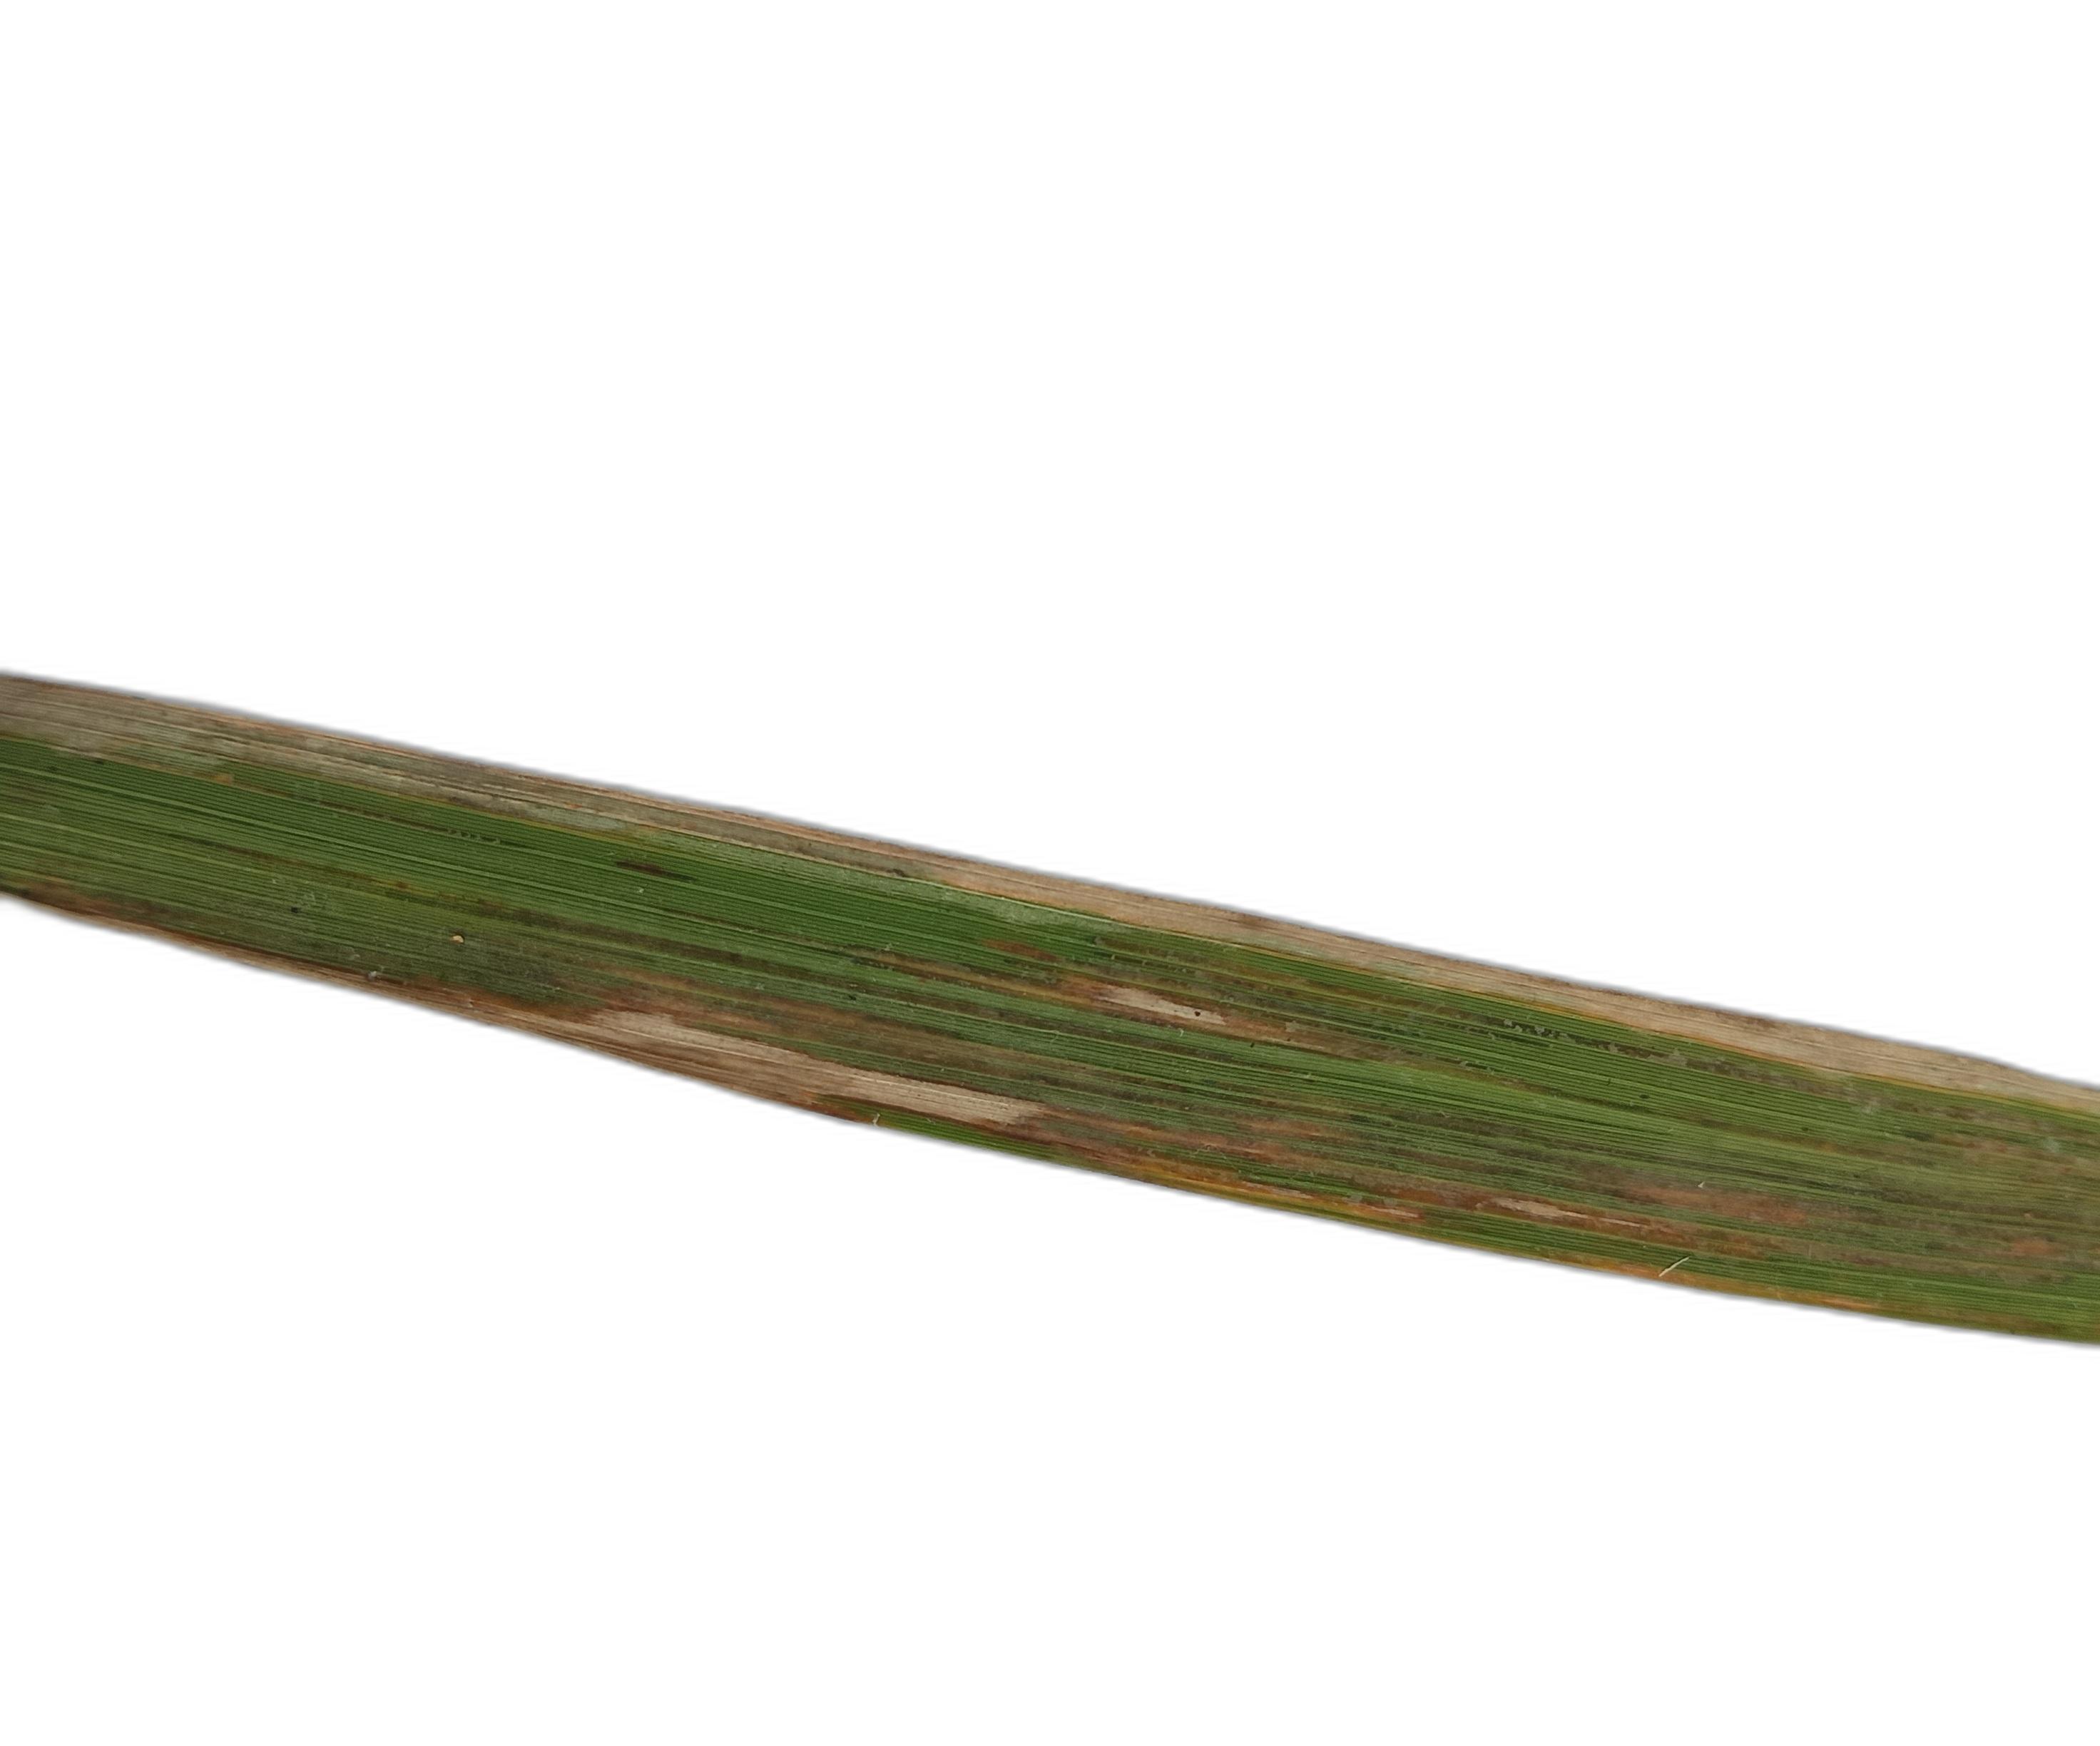
Label: Leaf Scald